Amar Jawan Jyoti

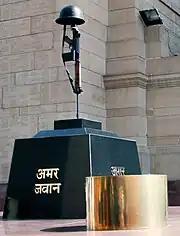

From 1971 to 2006, the flame was fueled by Liquified Petroleum Gas (LPG) cylinders. The pedestal was bound by four urns. Each of the urns are controlled by a separate burner. A single LPG cylinder would be able to provide fuel for one urn for about 36 hours. The cylinders were stacked in a room in the memorial. Sanctioned in December 2005, LPG cylinders were replaced by Piped Natural Gas (PNG), a safer and more economical option. A pipeline had been laid from Kasturba Gandhi Marg. The staff responsible for maintaining the burning flame resided in a room under the arch, next to the flame. The overall responsibility of the flame was under the Military Engineer Services. Chander Singh Bisht, a retired military engineer service personnel, operated the flame for four decades. The monument was always guarded.